LOUD Audio

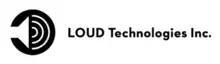
2003-2017 Logo

Greg Mackie founded Mackie Designs, Inc. in 1988, following the success of his first two professional audio equipment companies, TAPCO and AudioControl. Focused on the goal of producing a reasonably-priced high-quality mixer, he produced the company's first product, the LM-1602, in his three bedroom condominium in Edmonds, Washington.